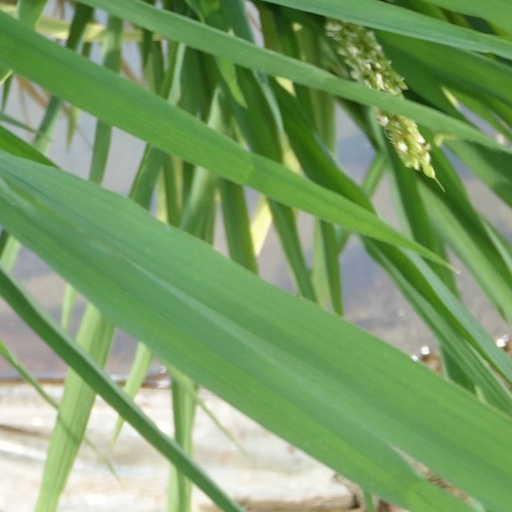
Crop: rice